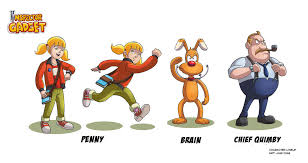
Portrait style: Cartoon Portrait